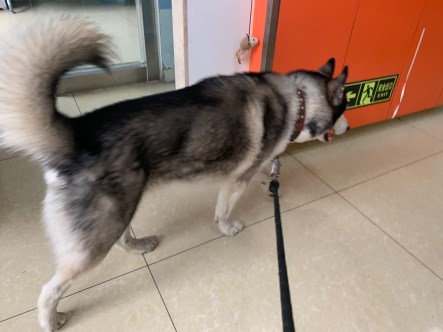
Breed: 1160-n000003-Siberian_husky